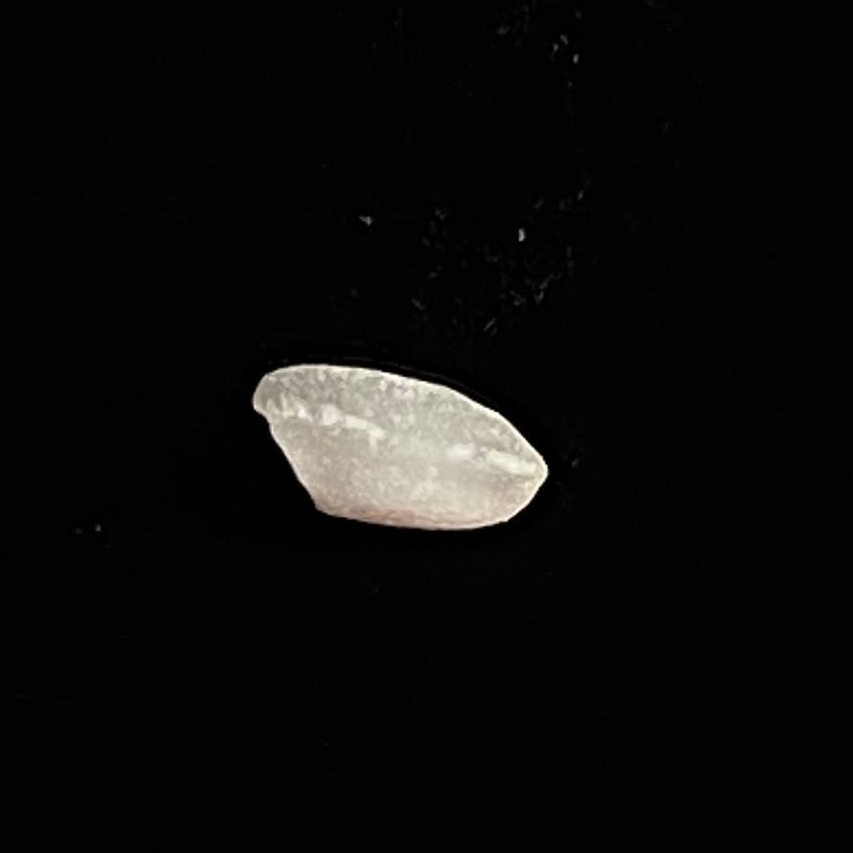
Rice variety: Chinigura_Polao